Planar transmission line

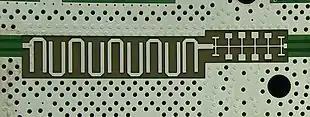
Printed circuit planar transmission lines used to create filters in a spectrum analyser. The structure on the left is called a hairpin filter and is an example of a band-pass filter. The structure on the right is a stub filter and is a low-pass filter. The perforated regions above and below are not transmission lines, but electromagnetic shielding for the circuit.

Planar transmission lines are transmission lines with conductors, or in some cases dielectric (insulating) strips, that are flat, ribbon-shaped lines. They are used to interconnect components on printed circuits and integrated circuits working at microwave frequencies because the planar type fits in well with the manufacturing methods for these components. Transmission lines are more than simply interconnections. With simple interconnections, the propagation of the electromagnetic wave along the wire is fast enough to be considered instantaneous, and the voltages at each end of the wire can be considered identical. If the wire is longer than a large fraction of a wavelength (one tenth is often used as a rule of thumb), these assumptions are no longer true and transmission line theory must be used instead. With transmission lines, the geometry of the line is precisely controlled (in most cases, the cross-section is kept constant along the length) so that its electrical behaviour is highly predictable. At lower frequencies, these considerations are only necessary for the cables connecting different pieces of equipment, but at microwave frequencies the distance at which transmission line theory becomes necessary is measured in millimetres. Hence, transmission lines are needed "within" circuits.